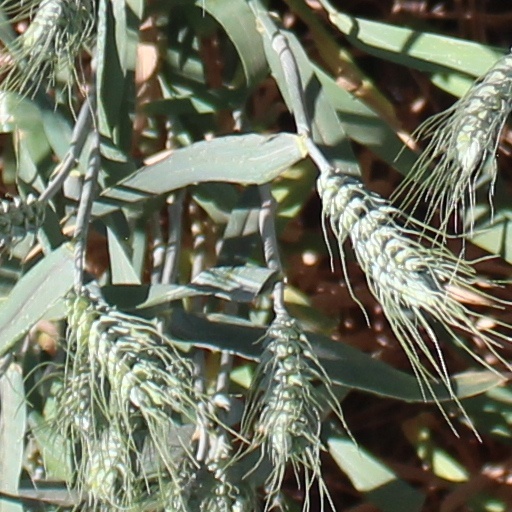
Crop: wheat